X-Men Legends

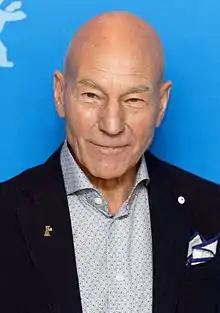
Patrick Stewart provided the voice acting for Professor X, a role that he also portrayed in the "X-Men" films.

The game's story was penned by a group of former Marvel writers known as Man of Action, consisting of Duncan Rouleau, Joe Casey, Joe Kelly, and Steven T. Seagle, with Stan Lee consulting. Man of Action chose the character Magma as their lead because she was an "appropriately blank slate as a character". Man of Action also stated that the script for "X-Men Legends" was in excess of five hundred pages. The writers created a story that would allow for players to change their active team throughout the game and not affect the overall flow of the story.